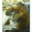
Label: squirrel